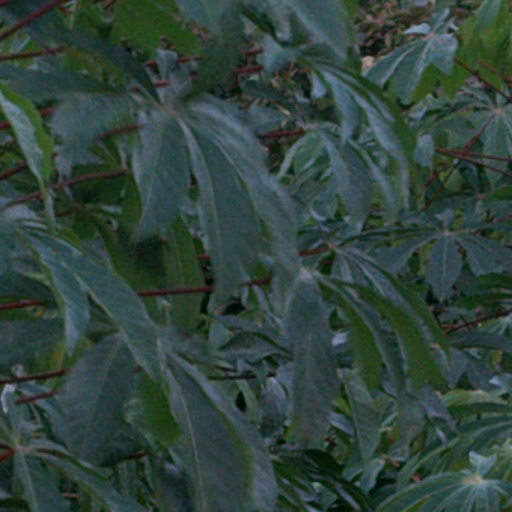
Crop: cassava